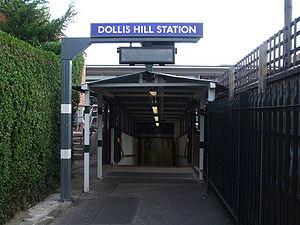
Dollis Hill est une station du métro de Londres.